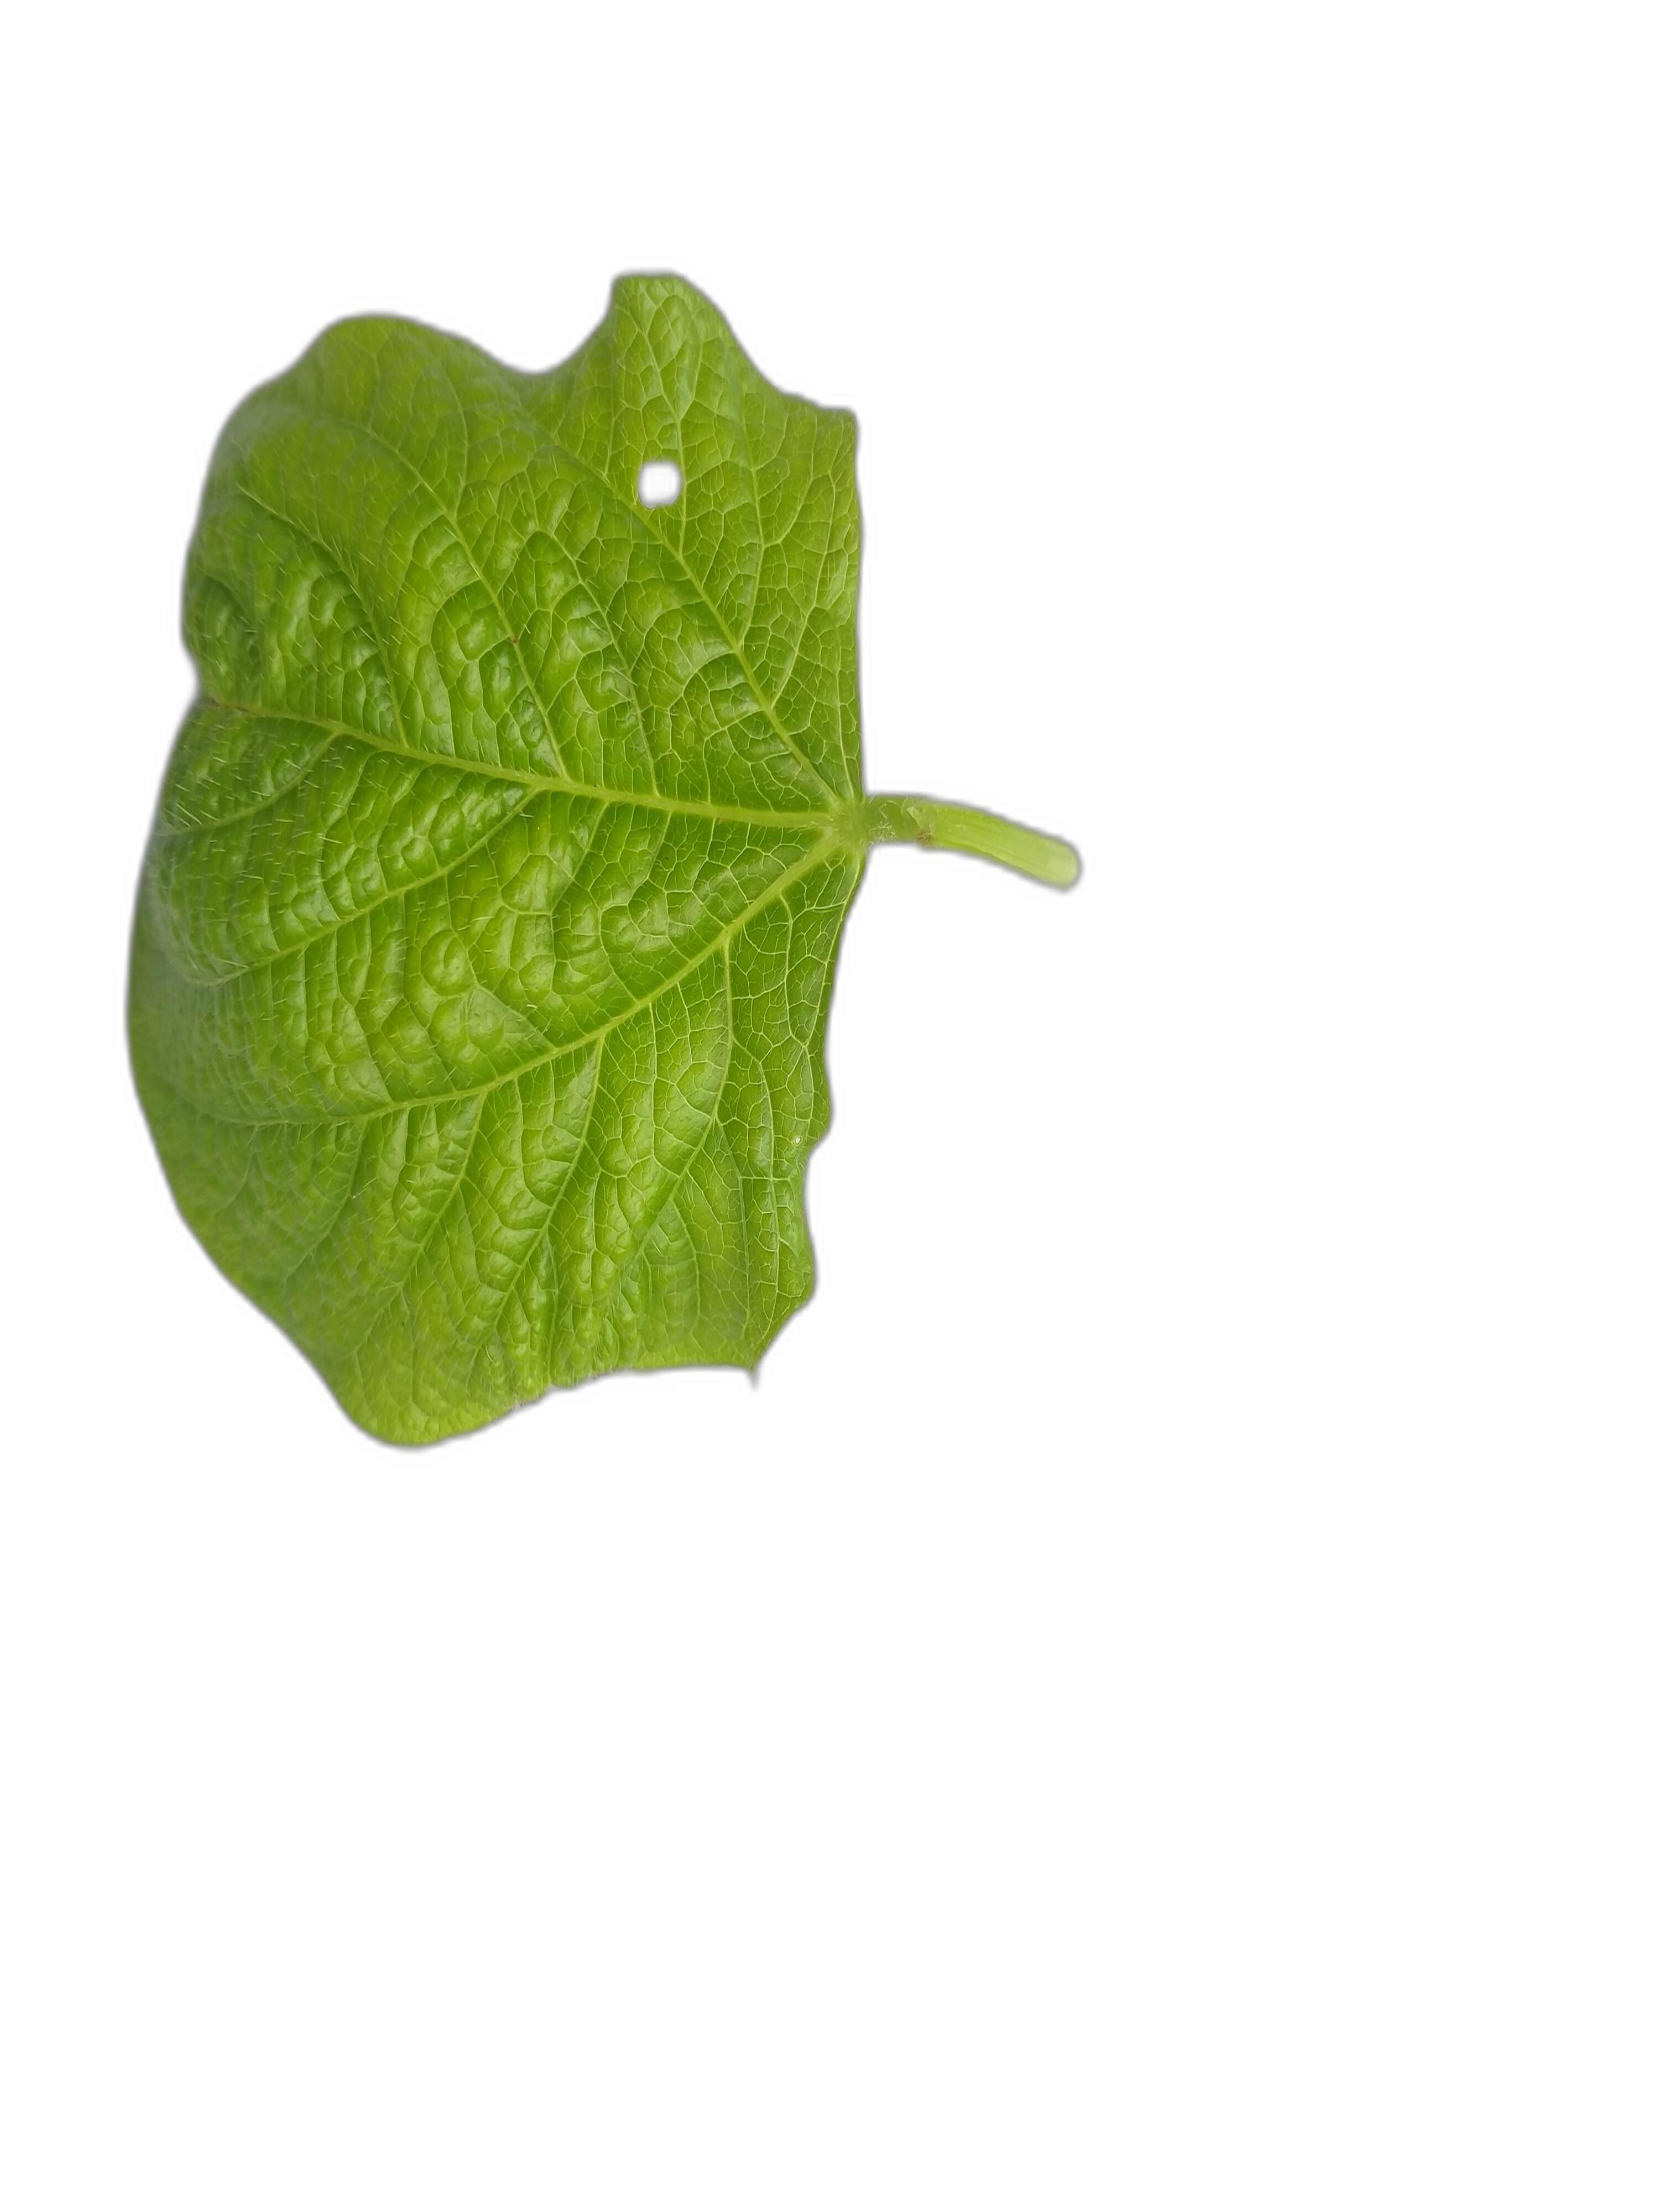
Label: Leaf Crinkle